Homestead strike

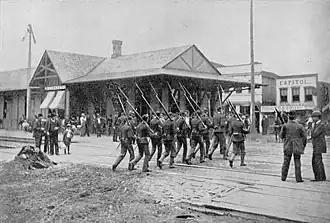
State militia passing the railroad station to disperse groups of strikers.

On July 7, the strike committee sent a telegram to Governor Pattison to attempt to persuade him that law and order had been restored in the town. Pattison replied that he had heard differently. Union officials traveled to Harrisburg and met with Pattison on July 9. Their discussions revolved not around law and order, but the safety of the Carnegie plant.